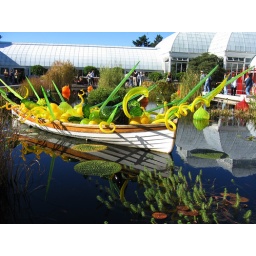
everything in the boat is from glass